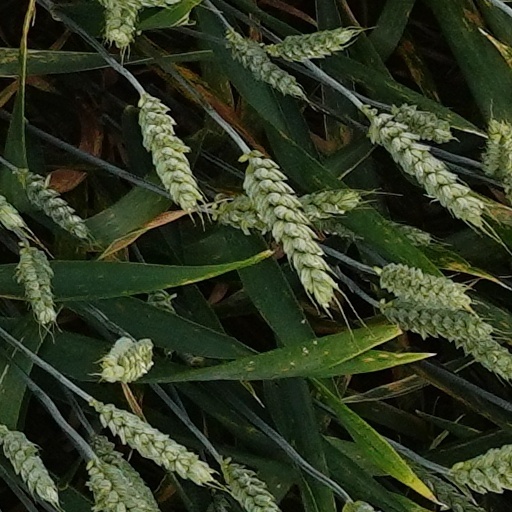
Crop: wheat